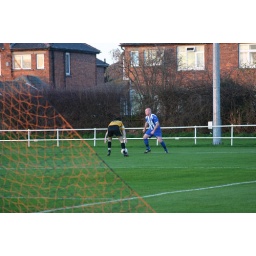
Lee looks to cross the ball from the left, closley watched by Lewis McCardle